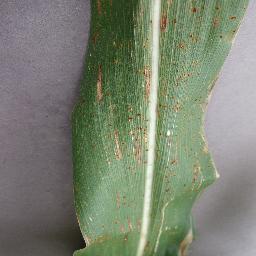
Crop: corn
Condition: (maize)_northern_blight